Bisection bandwidth

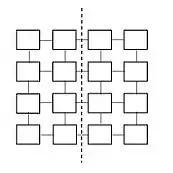
Bisection of a 2d mesh network

For Hyper-cube topology with n nodes, n/2 links should be broken to bisect the network, so bisection bandwidth is bandwidth of n/2 links.